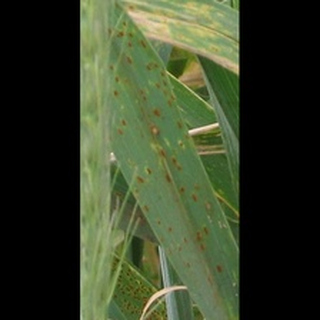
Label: wheat_brown_rust